Cornelia C. Cameron

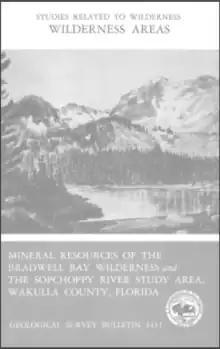
Mineral Resources of the Bradwell Bay Wilderness, published in 2017, many decades after her death

Peat is also composed of inorganic materials, and these materials vary in quality and quantity. The quality and quantity of these inorganic materials contribute to the ash content, which is a factor that affects the usefulness of peat as fuel. Peat is usually mixed with mineral soil to increase the moisture-retaining capacity for sands. Peat with large mineral soil content has a higher ash content/value. Peat can be classified as "good quality peat" or "usable for fuel". Peat with ash values from 1–7 % is classified as good quality peat, whereas peats with ash values up to 14% are usable for fuel. SiO and AlO in peat raise the melting point of the ash and raises the total ash content. CaO and FeO lower the melting points and decreases the total ash content. Depending on the region the peat is from, Sulphur contents of peat are typically low. Therefore, most peat has a similar Sulphur content to oil (contains no more than 0.3–0.4% of Sulphur). Therefore, peat is acceptable and comparable to oil as fuel.